Eduardo Romualdez

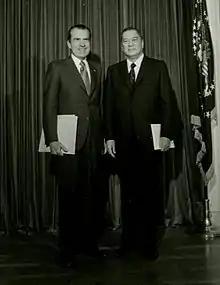
Romualdez presenting his credentials as ambassador to United States President Richard Nixon in 1971.

Eduardo Zialcita Romualdez (November 22, 1909 – July 19, 2001) was a Filipino banker, financial administrator and diplomat who served as the Ambassador of the Philippines to the United States from 1971 to 1982. He also was Secretary of Finance, serving from 1966 to 1970 under the Marcos administration.